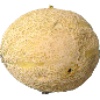
Label: Cantaloupe 2